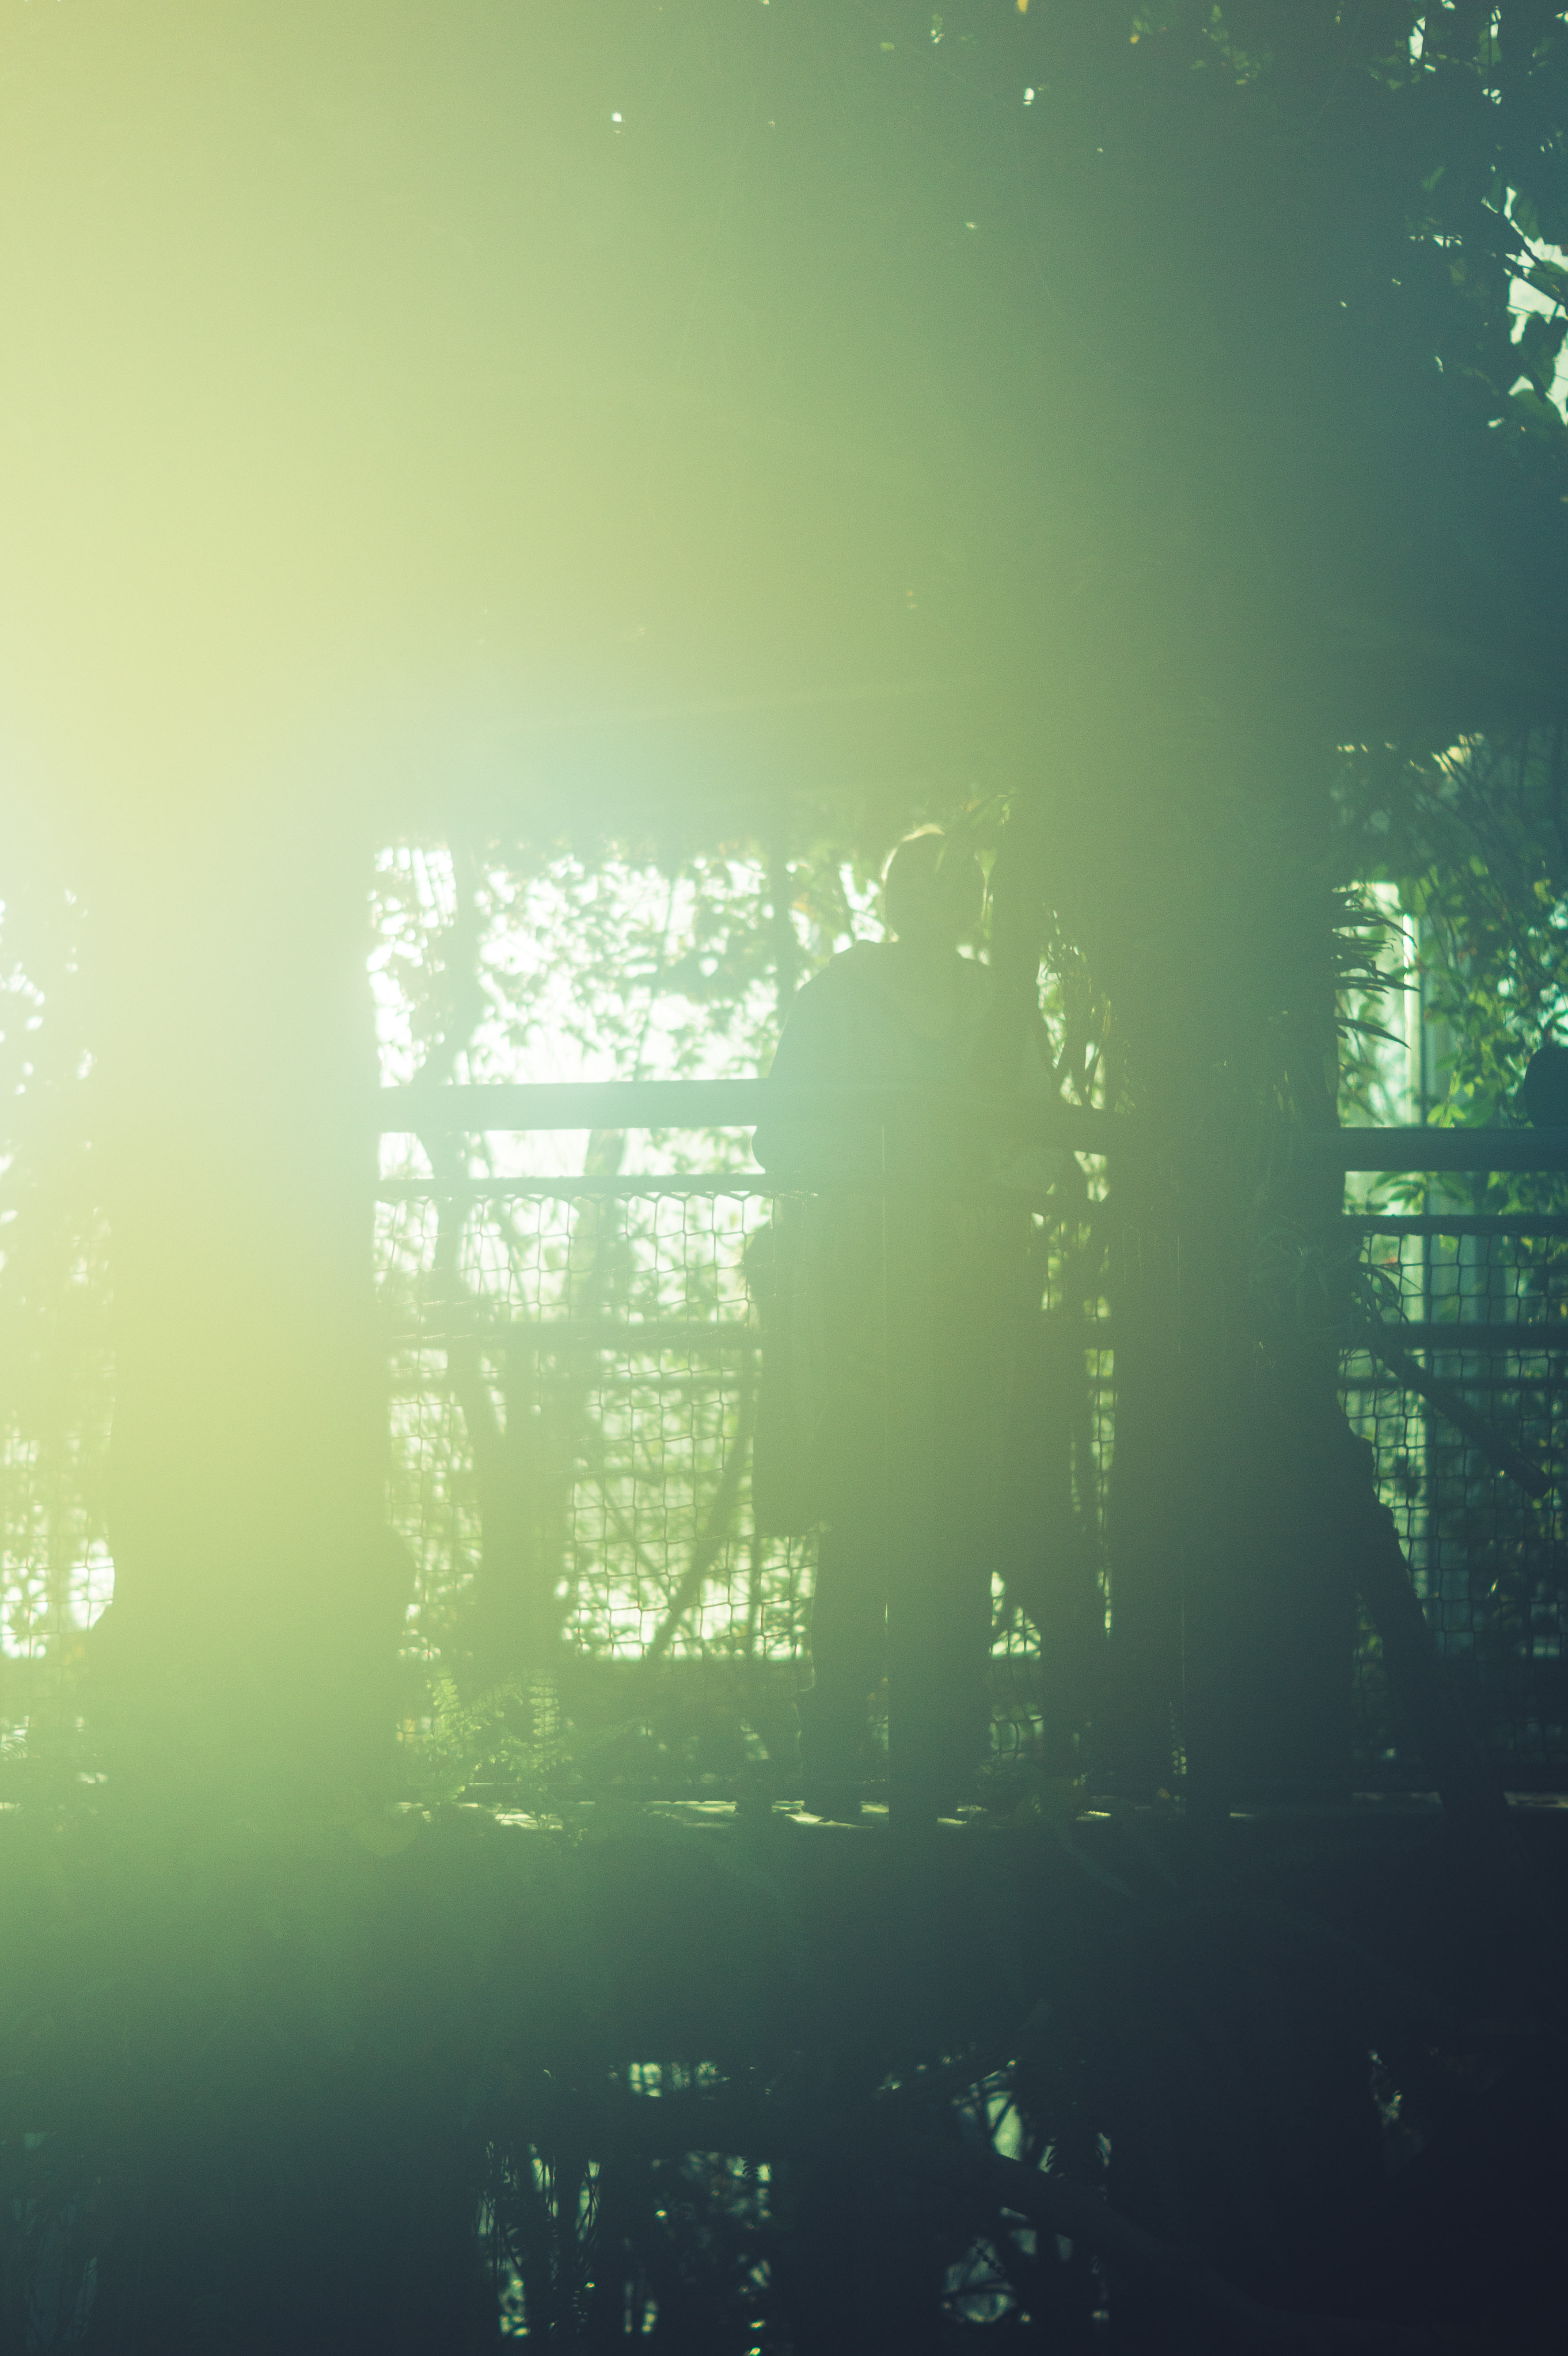
grass, horizon, light, sky, sun, fog, mist, street, night, photography, sunlight, morning, atmosphere, dslr, zoo, green, reflection, jungle, darkness, yellow, trees, candid, art, pastel, queen, germany, beautiful, sony, bavaria, fine, shiny, streetscene, alpha, mood, dreamy, franconia, nuremberg, tiergarten, sonystreetphotographer, 58, lsd, n rnberg, atmospheric phenomenon, atmosphere of earth, computer wallpaper